Answer in natural language. Considering the relative positions, where is black recatngle fiige box with respect to black color shelving unit? Choose between the following options: right or left
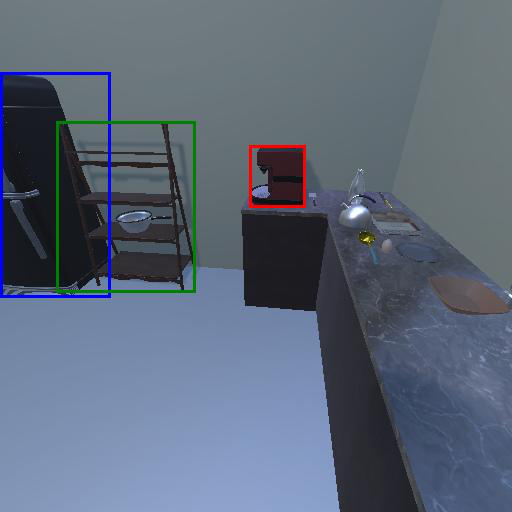
<answer>left</answer>